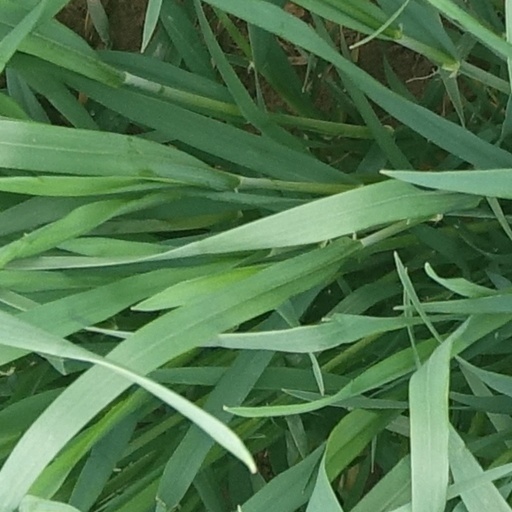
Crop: wheat